Li Gonglin

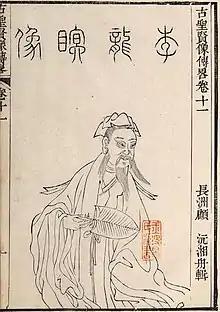
Li Gonglin

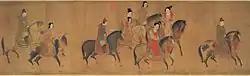
A painting of court ladies on horseback, a 12th-century remake by Li Gonglin after an 8th-century original by Zhang Xuan.

Li Gonglin (李公麟, 1049–1106), style name "Boshi", art name Longmian Jushi (龍眠居士, Householder of the Sleeping Dragon), was a Chinese antiquarian, painter, and politician during the Northern Song dynasty.